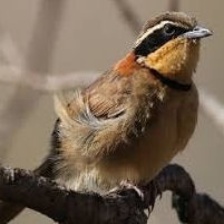
Species: COLLARED CRESCENTCHEST
Scientific name: MELANOPAREIA TORQUATA